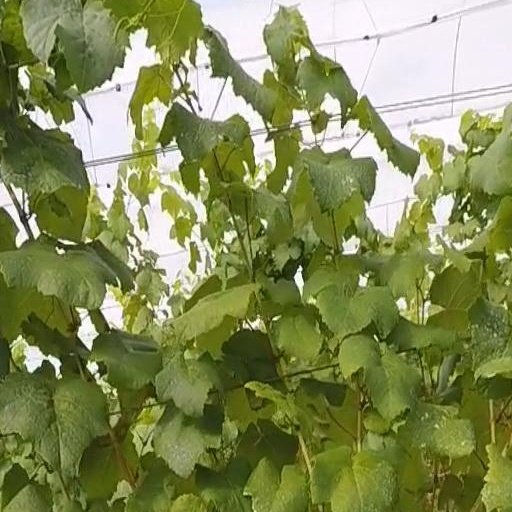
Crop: grape